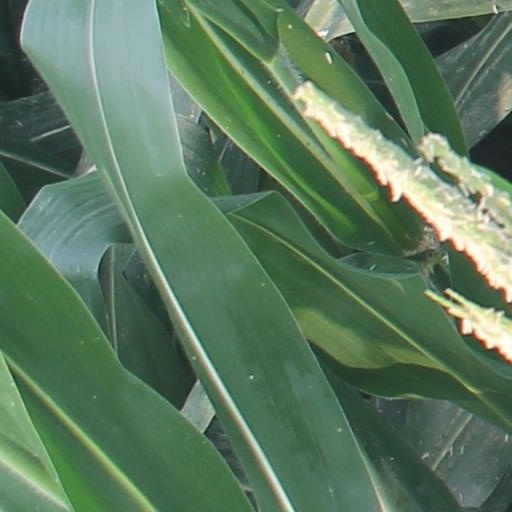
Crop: maize; corn